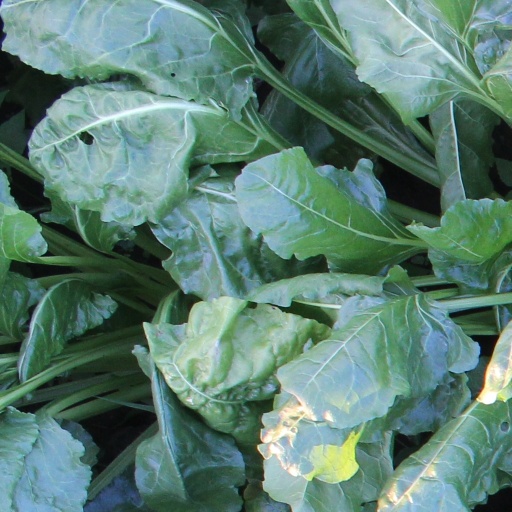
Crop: sugar beet